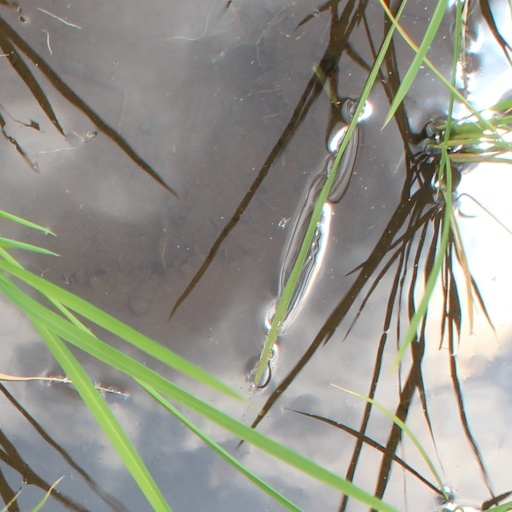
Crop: rice